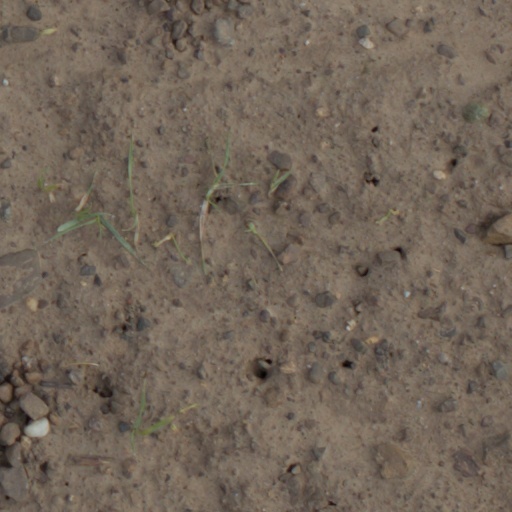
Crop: wheat